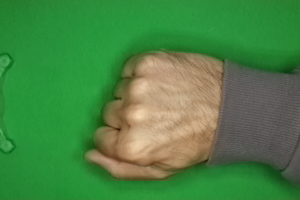
Label: rock